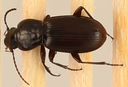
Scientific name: Pterostichus restrictus
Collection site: Niwot Ridge NEON (NIWO), plot NIWO_001